Salona

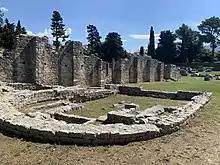
Remnants of the Basilica and cemetery outside of the town.

These are the remnants of the Basilica and cemetery outside of the town. The earliest parts of the complex date back to the second century BC. The bishop and martyr Domnio was buried here after being executed in the arena of the amphitheater on 304AD.